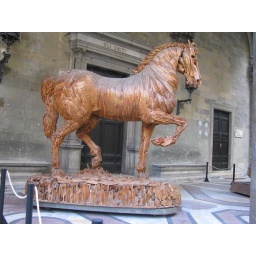
wooden horse by an italian artist named Mario Ceroli